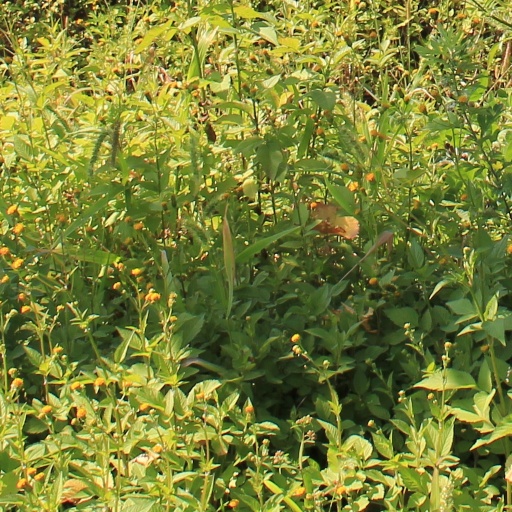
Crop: grape